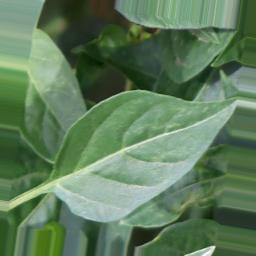
Label: healthy